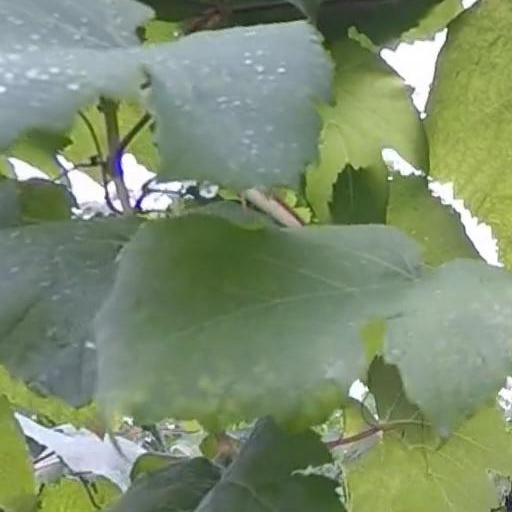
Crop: grape